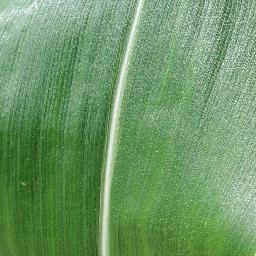
Label: Corn___healthy